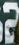
Number: 2